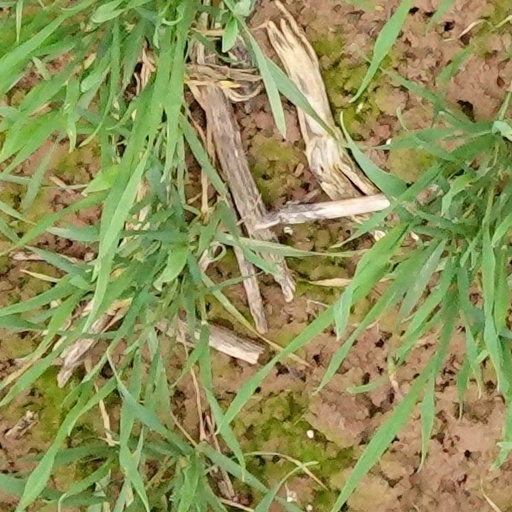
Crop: wheat